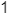
Number: 1